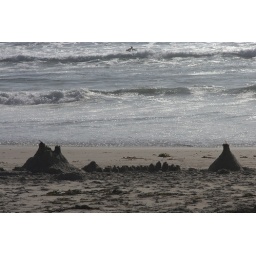
building castles in the sand